Cinerama Dome

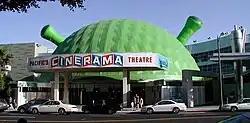
The Cinerama Dome, decorated for "Shrek 2"

In April 2021, the parent company of Pacific Theatres announced that it would not be reopening any of its locations, including the Cinerama Dome, due to the impact of the COVID-19 pandemic. Later in the year, it was reported that a permit had been filed with provisions for a bar and restaurant.